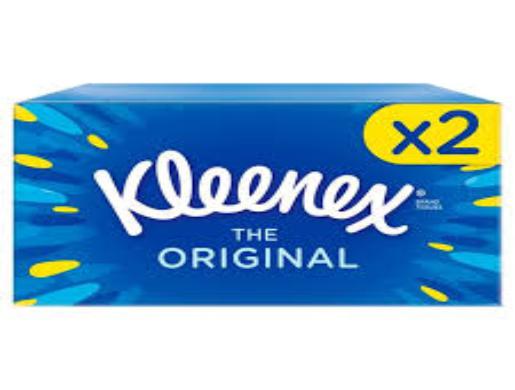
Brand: kleenex
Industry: Necessities